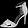
Label: Sandal